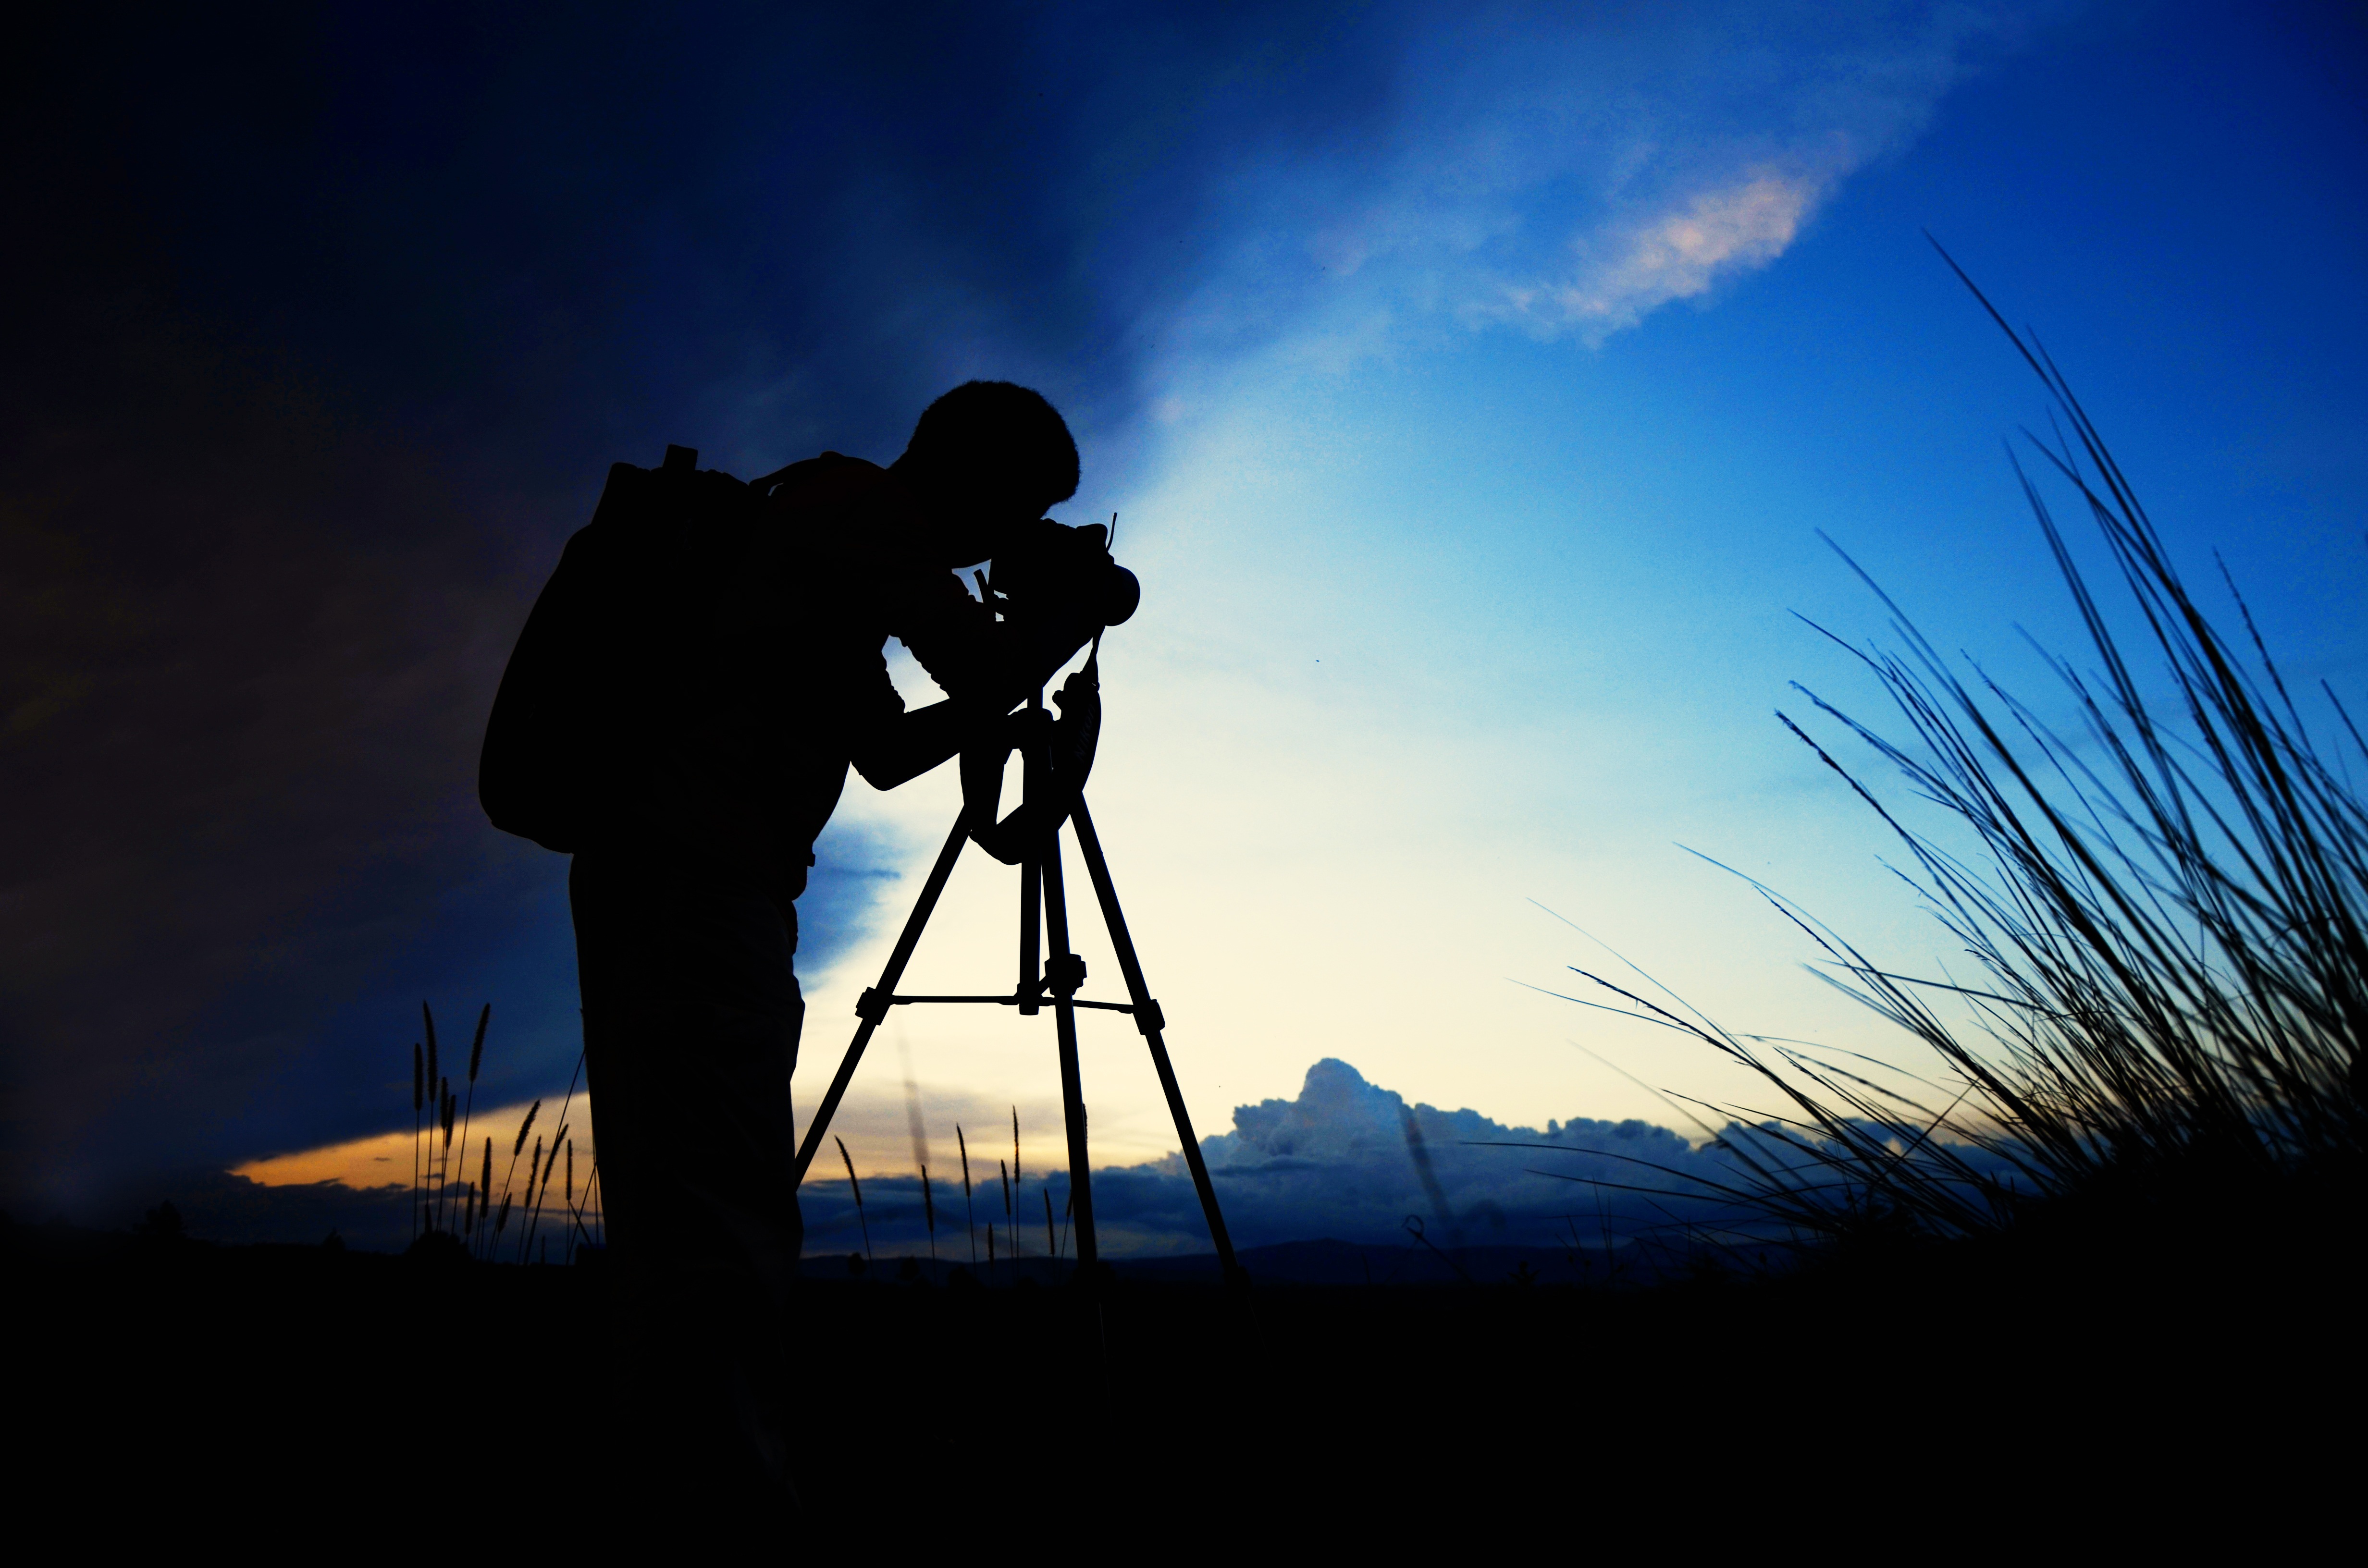
horizon, silhouette, light, cloud, sky, sunset, photography, photographer, sunlight, wind, atmosphere, dusk, evening, blue, electricity, energy, tripod, atmosphere of earth, landscape photographer